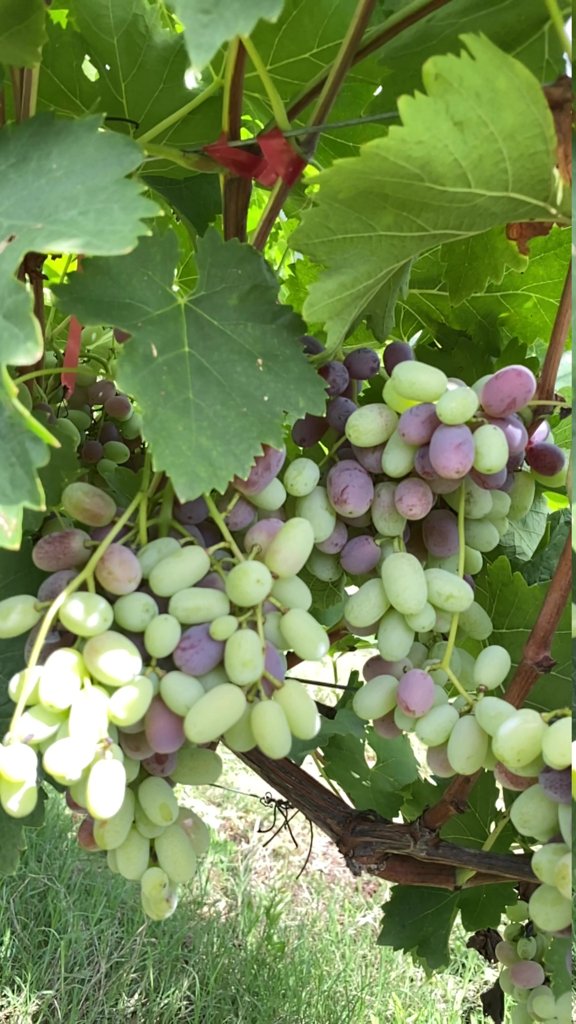
Berries visible: 174
Grape clusters: 7